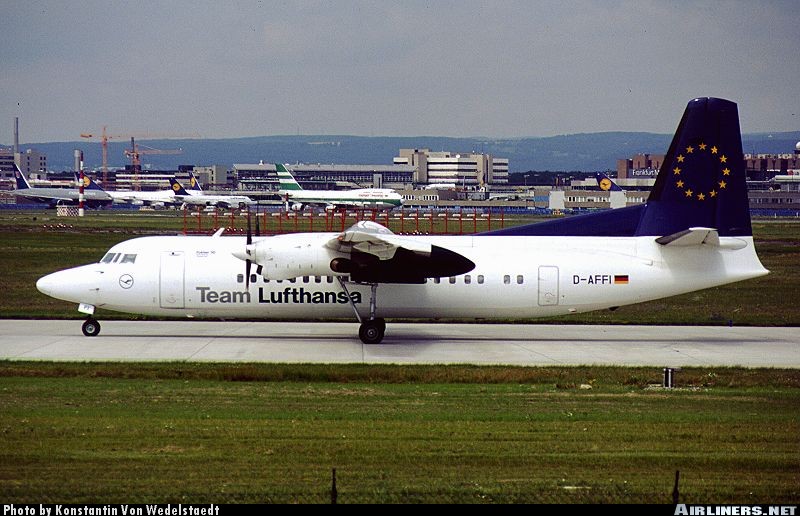
Vehicle type: Planes